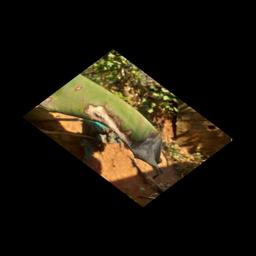
Label: MALBHOG LEAF